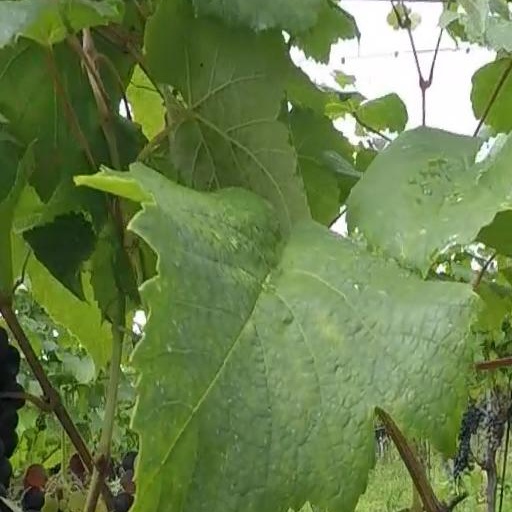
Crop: grape